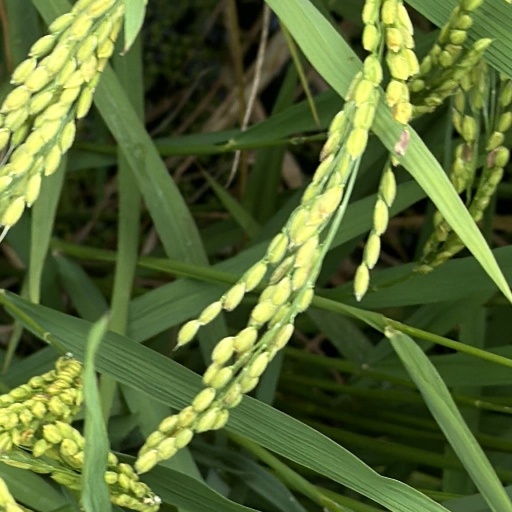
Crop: rice